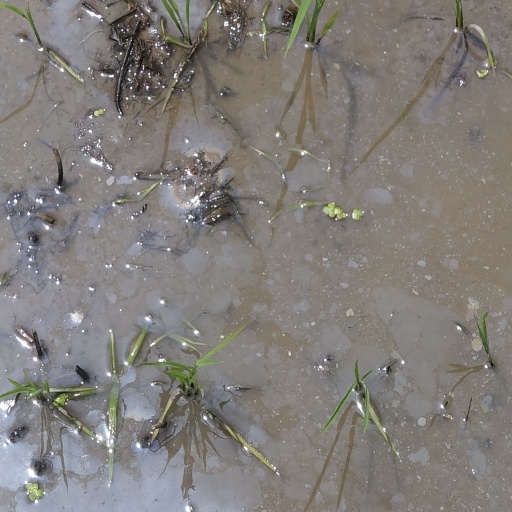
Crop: rice